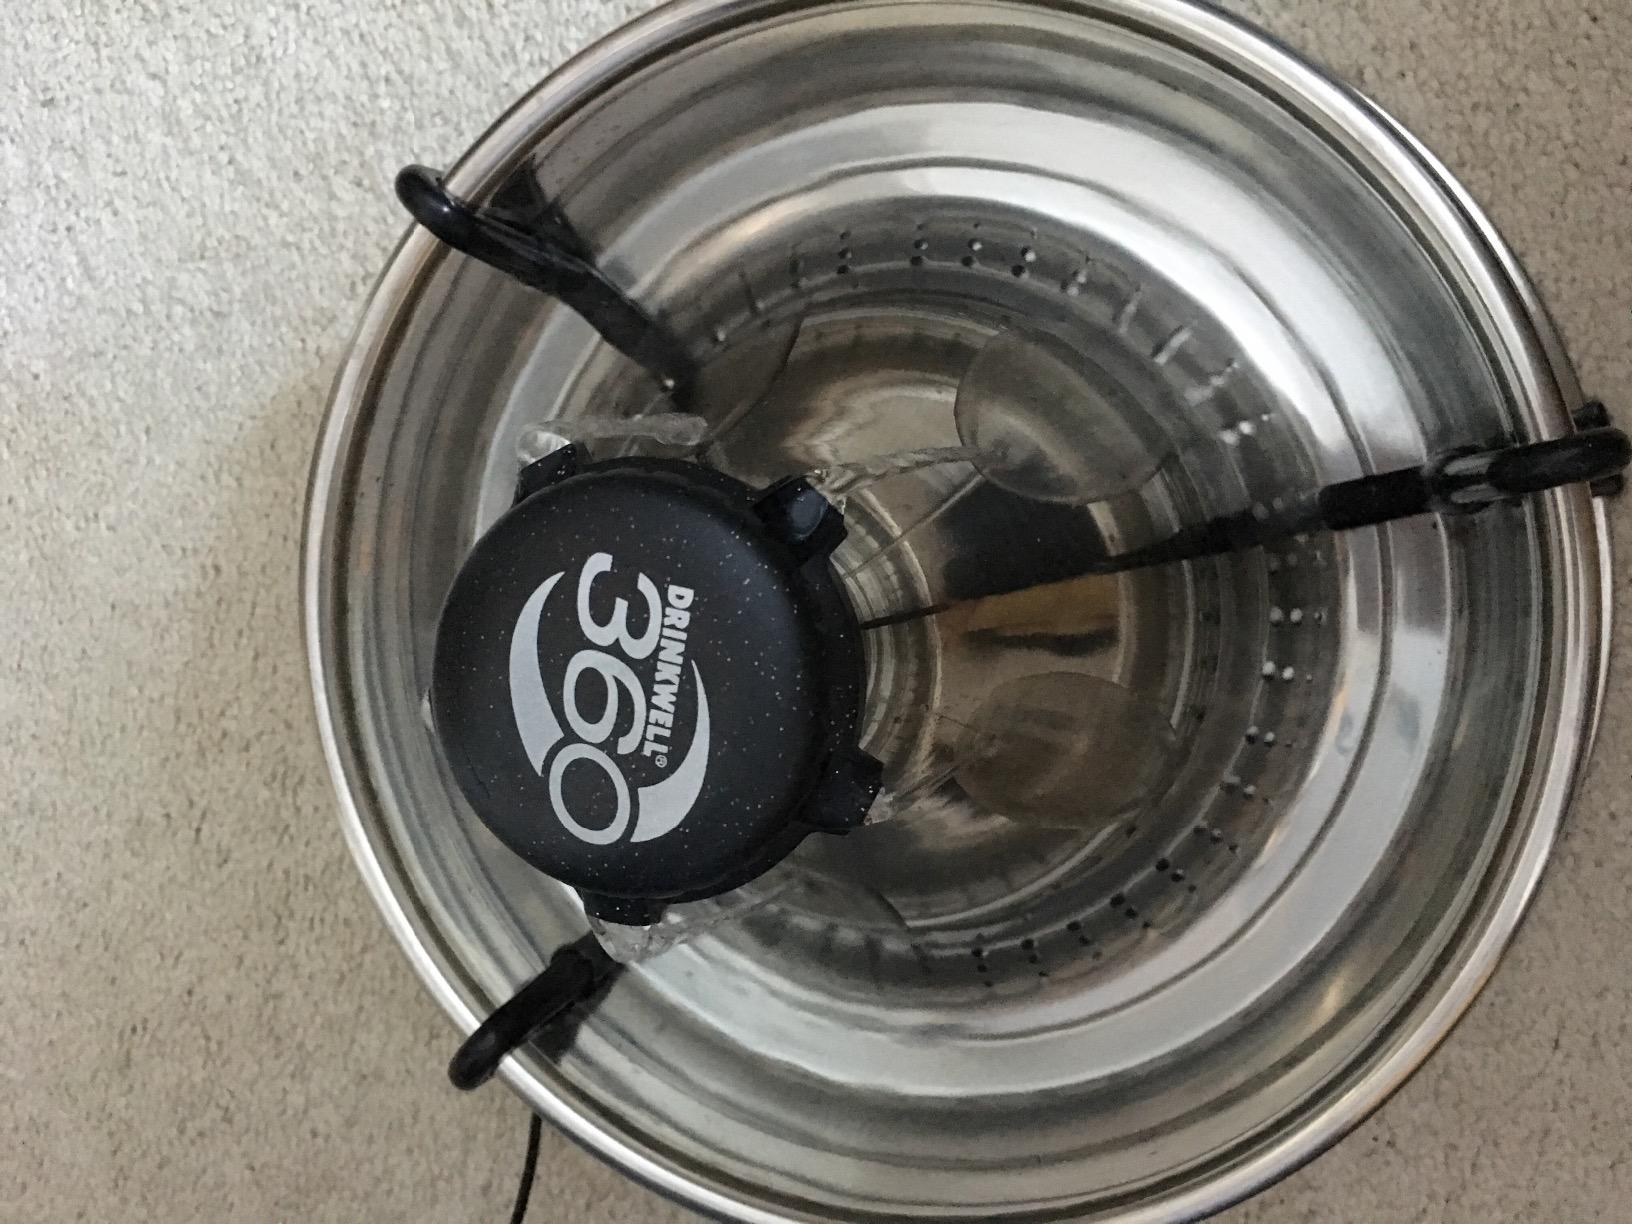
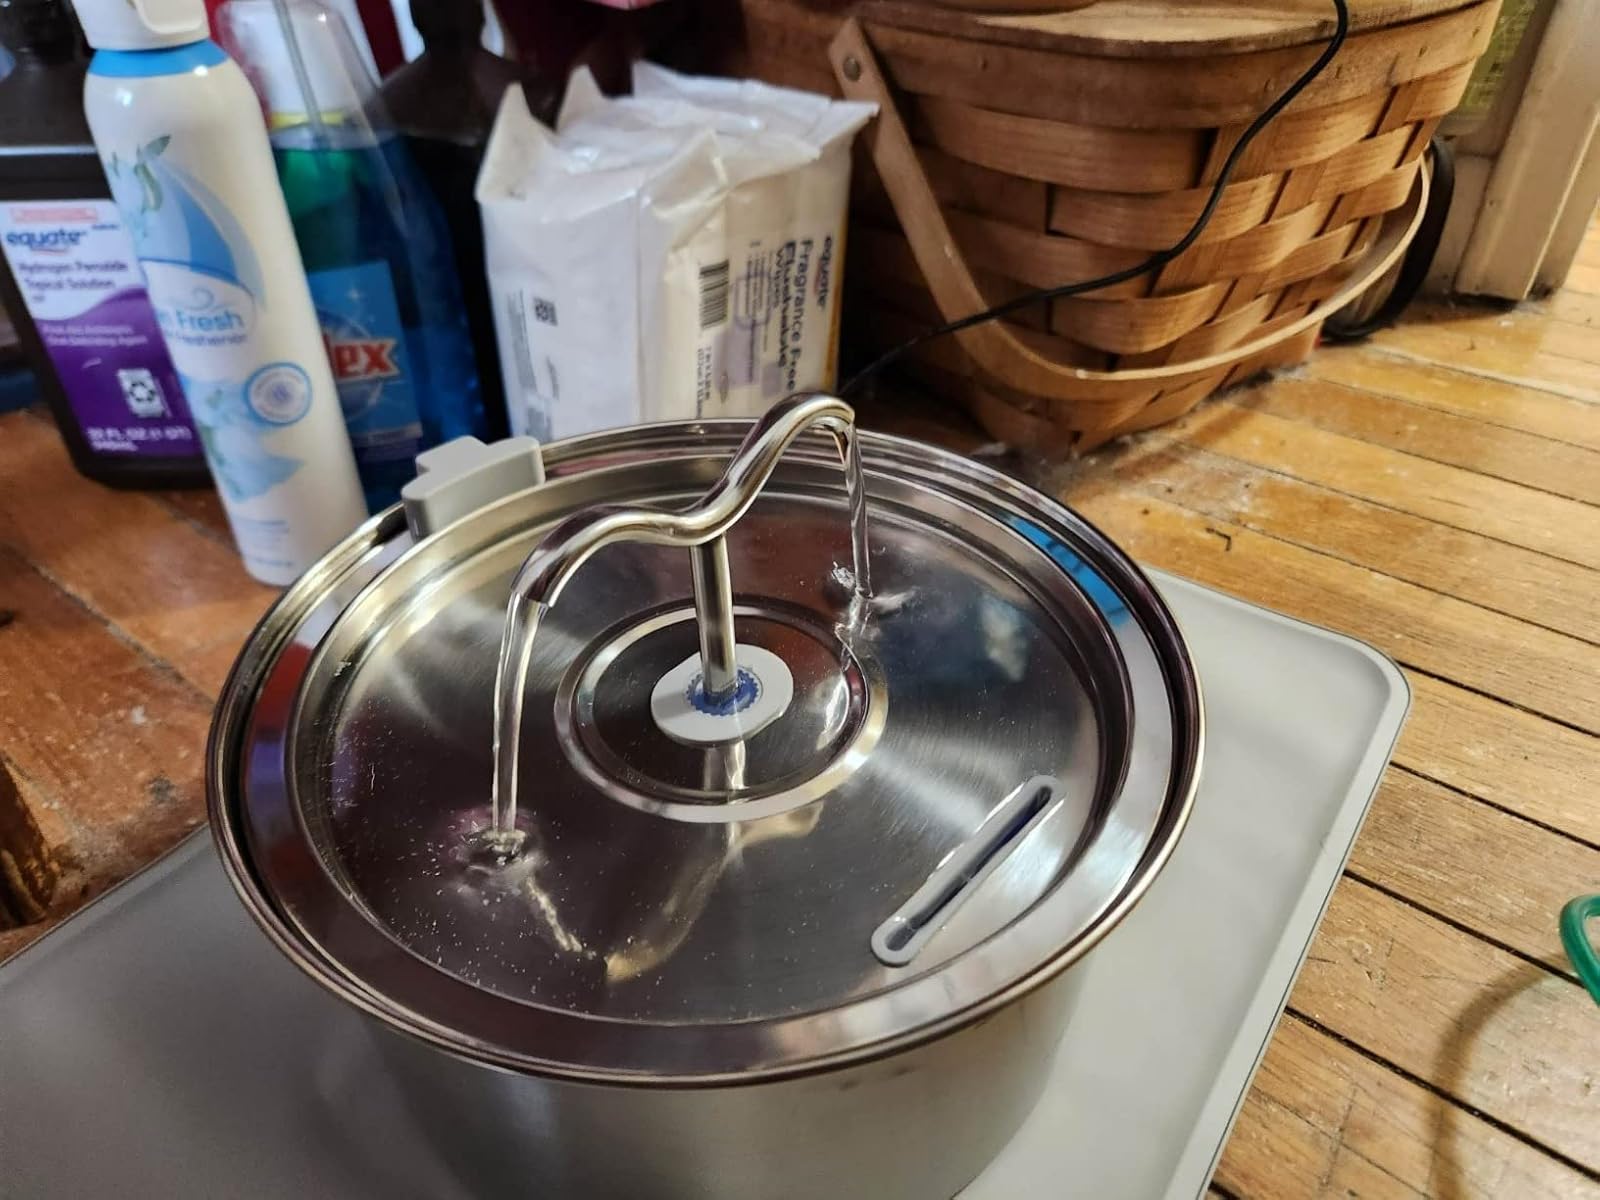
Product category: items_bowl
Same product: no